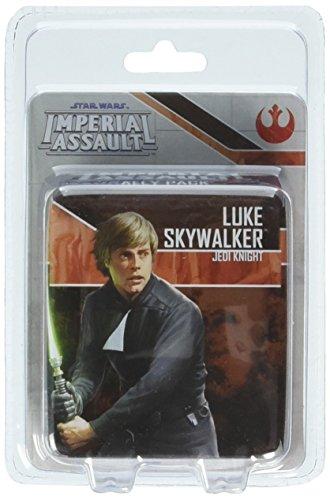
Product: Star Wars: Imperial Assault - Luke Skywalker, Jedi Knight
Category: Toys & Games | Games & Accessories | Card Games
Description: Introduces Luke Skywalker as a Jedi Knight to your campaigns and skirmishes.
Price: $12.79
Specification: ProductDimensions:5.5x2.5x3.2inches|ItemWeight:0.64ounces|ShippingWeight:0.64ounces(Viewshippingratesandpolicies)|DomesticShipping:ItemcanbeshippedwithinU.S.|InternationalShipping:ThisitemcanbeshippedtoselectcountriesoutsideoftheU.S.LearnMore|ASIN:B01KXPYVHE|Itemmodelnumber:SWI33|Manufacturerrecommendedage:13-15years